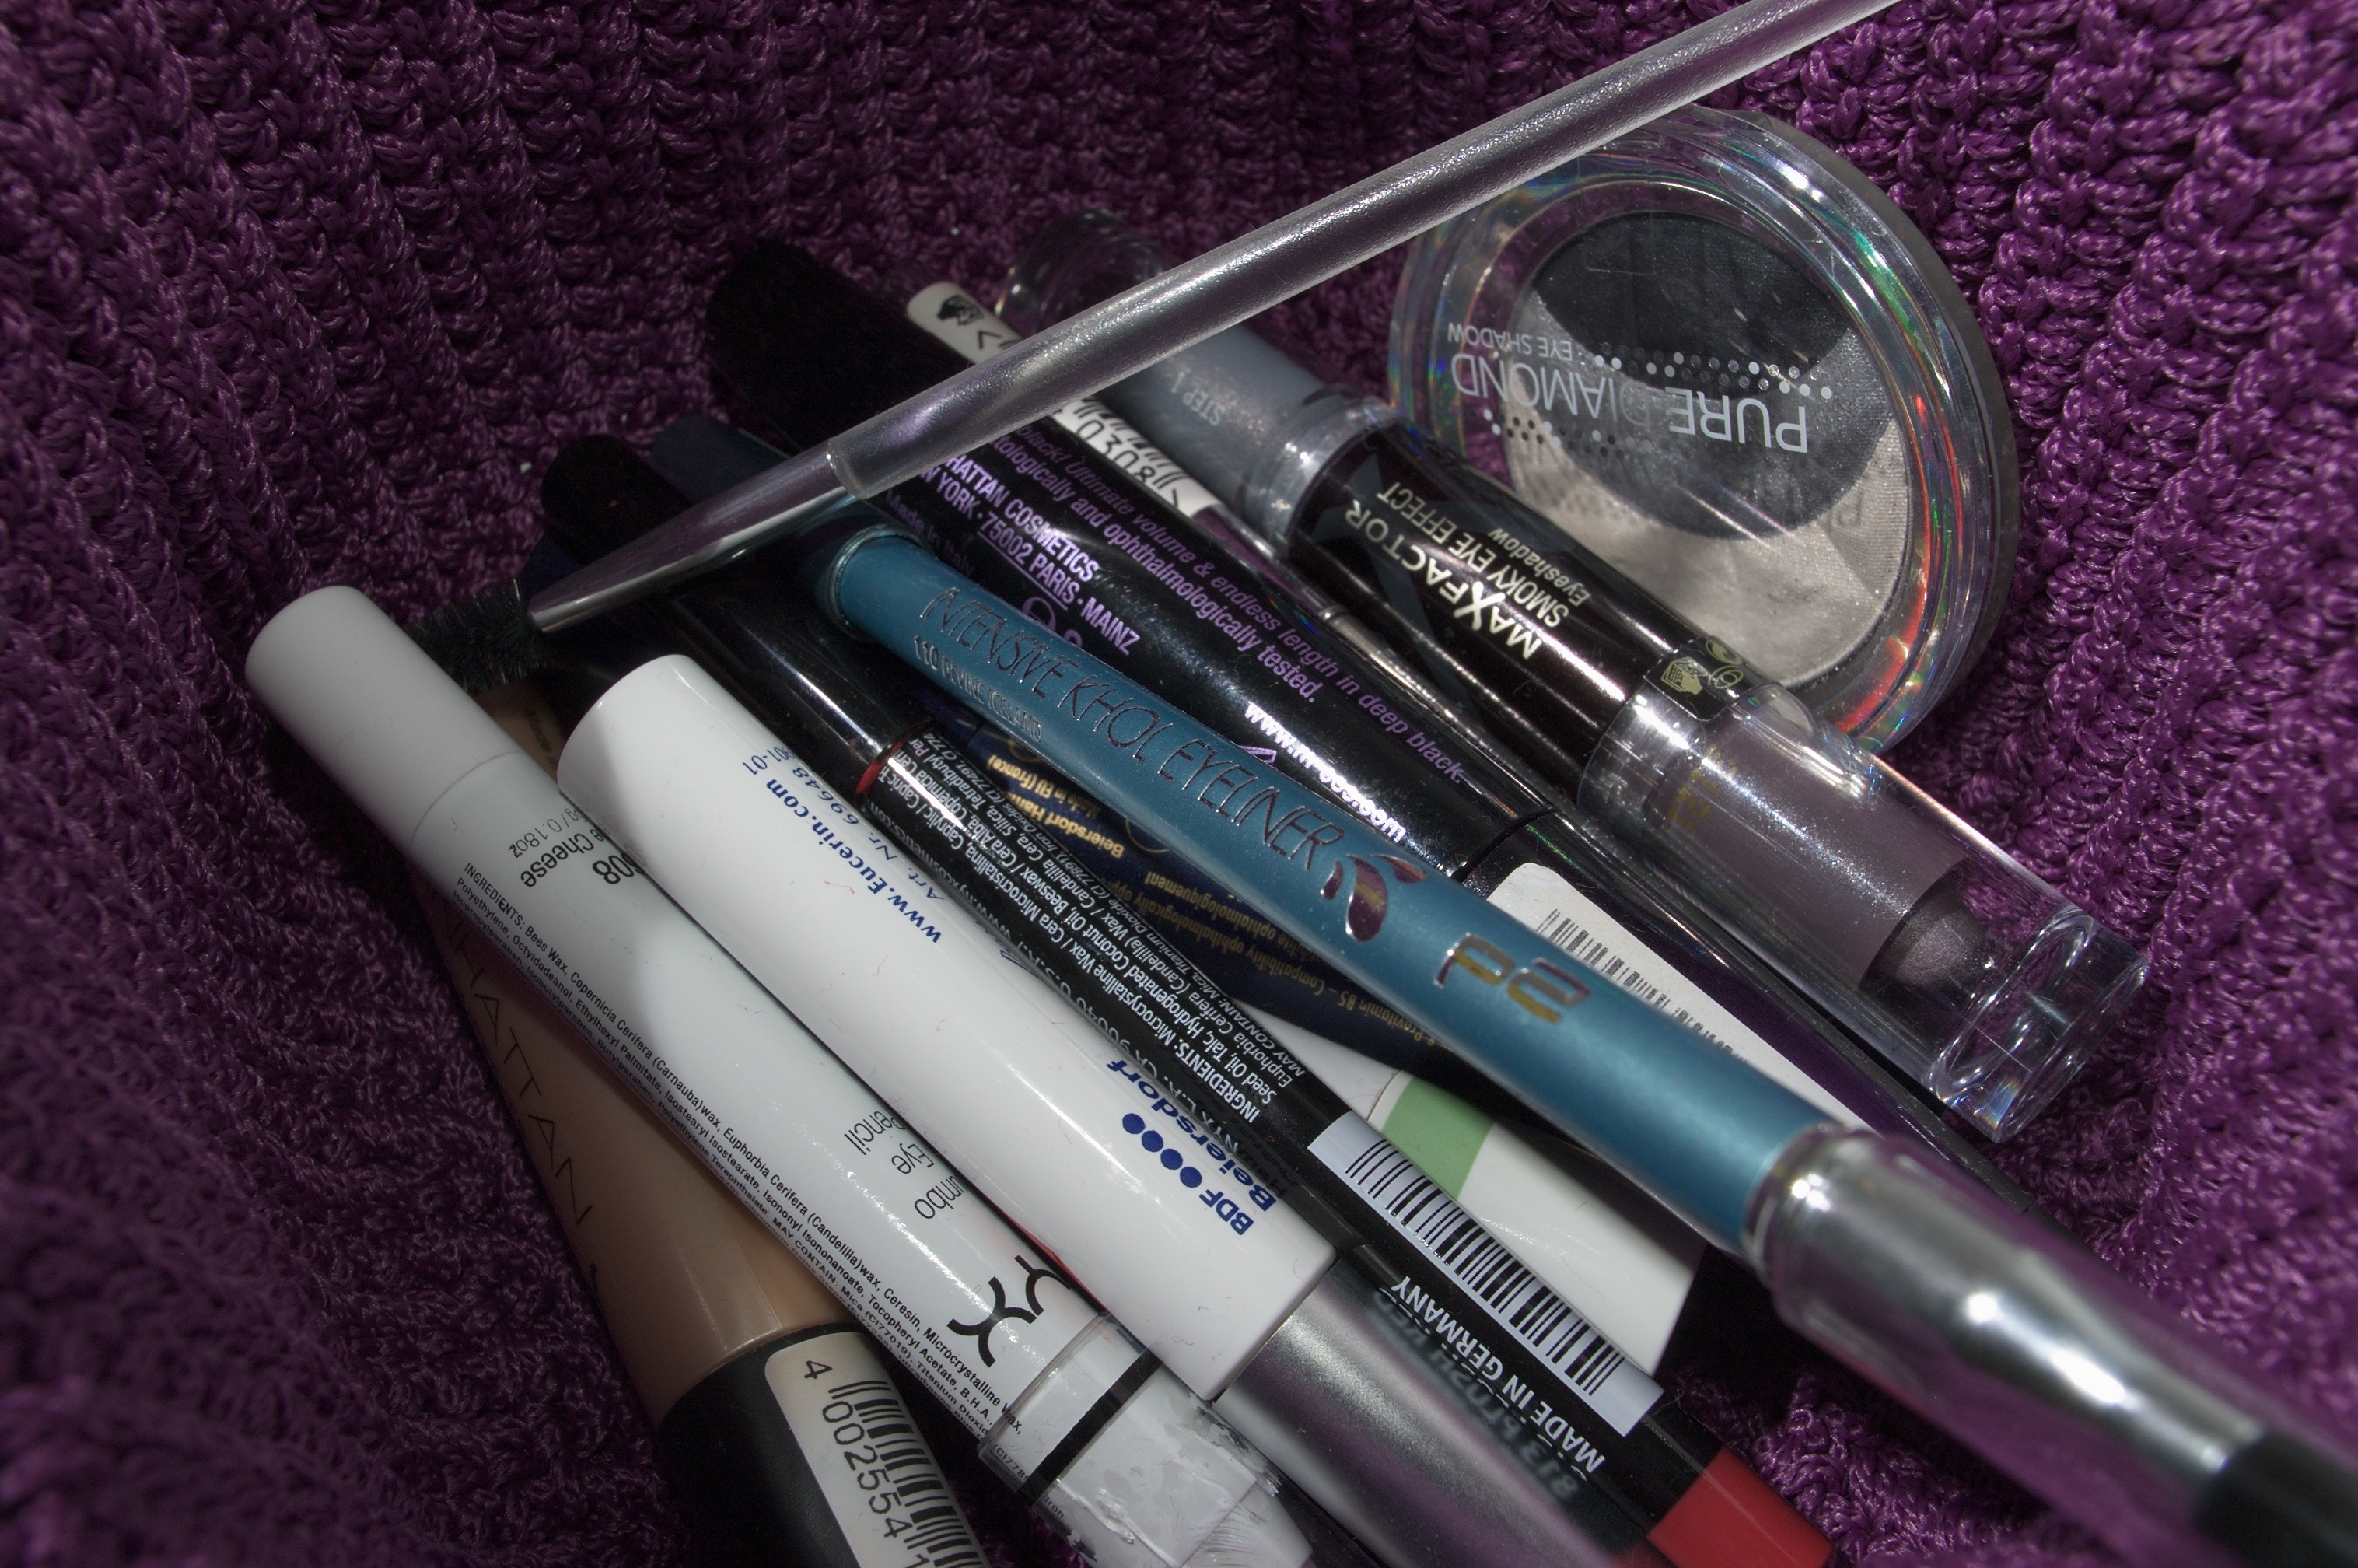
color, 2012, eye, rawtherapee, strobist, beauty, pentax, organ, 20mm, lenstagged, steffenzahn, k100d, justpentax, iamflickr, cosina, voigtlander, cosinavoigtlnder, skopar, colorskopar, cv20, colorskopar20mmf35slii, 20mmf35slii, voigtlander20mm, cv2035, skopar20mmf35, voigtlnder20mmf35, cosmetics, cue stick